Richard Bader

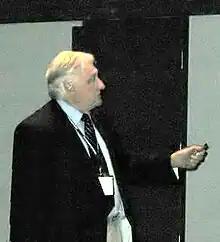

Richard F. W. Bader (October 15, 1931 – January 15, 2012) was a Canadian quantum chemist, noted for his work on the atoms in molecules theory. This theory attempts to establish a physical basis for many of the working concepts of chemistry, such as atoms in molecules and bonding, in terms of the topology of the electron density function in three-dimensional space. Alongside the eminent chemist Ronald Gillespie, he had a significant influence on inorganic chemistry education in Canada.